Telemadrid

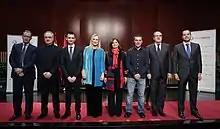
Inauguration of José Pablo López as new Director–General of RTVM in February 2017.

In December 2015, the Assembly of Madrid passed a bill ruling that all the members of the RTVM administration board shall be endorsed by a 2/3 majority of the legislature. After 2017, also during the regional premiership of Cristina Cifuentes, a new managing team, including RTVM Director–General José Pablo López Sánchez and newscast service director Jon Ariztimuño entered the broadcaster.